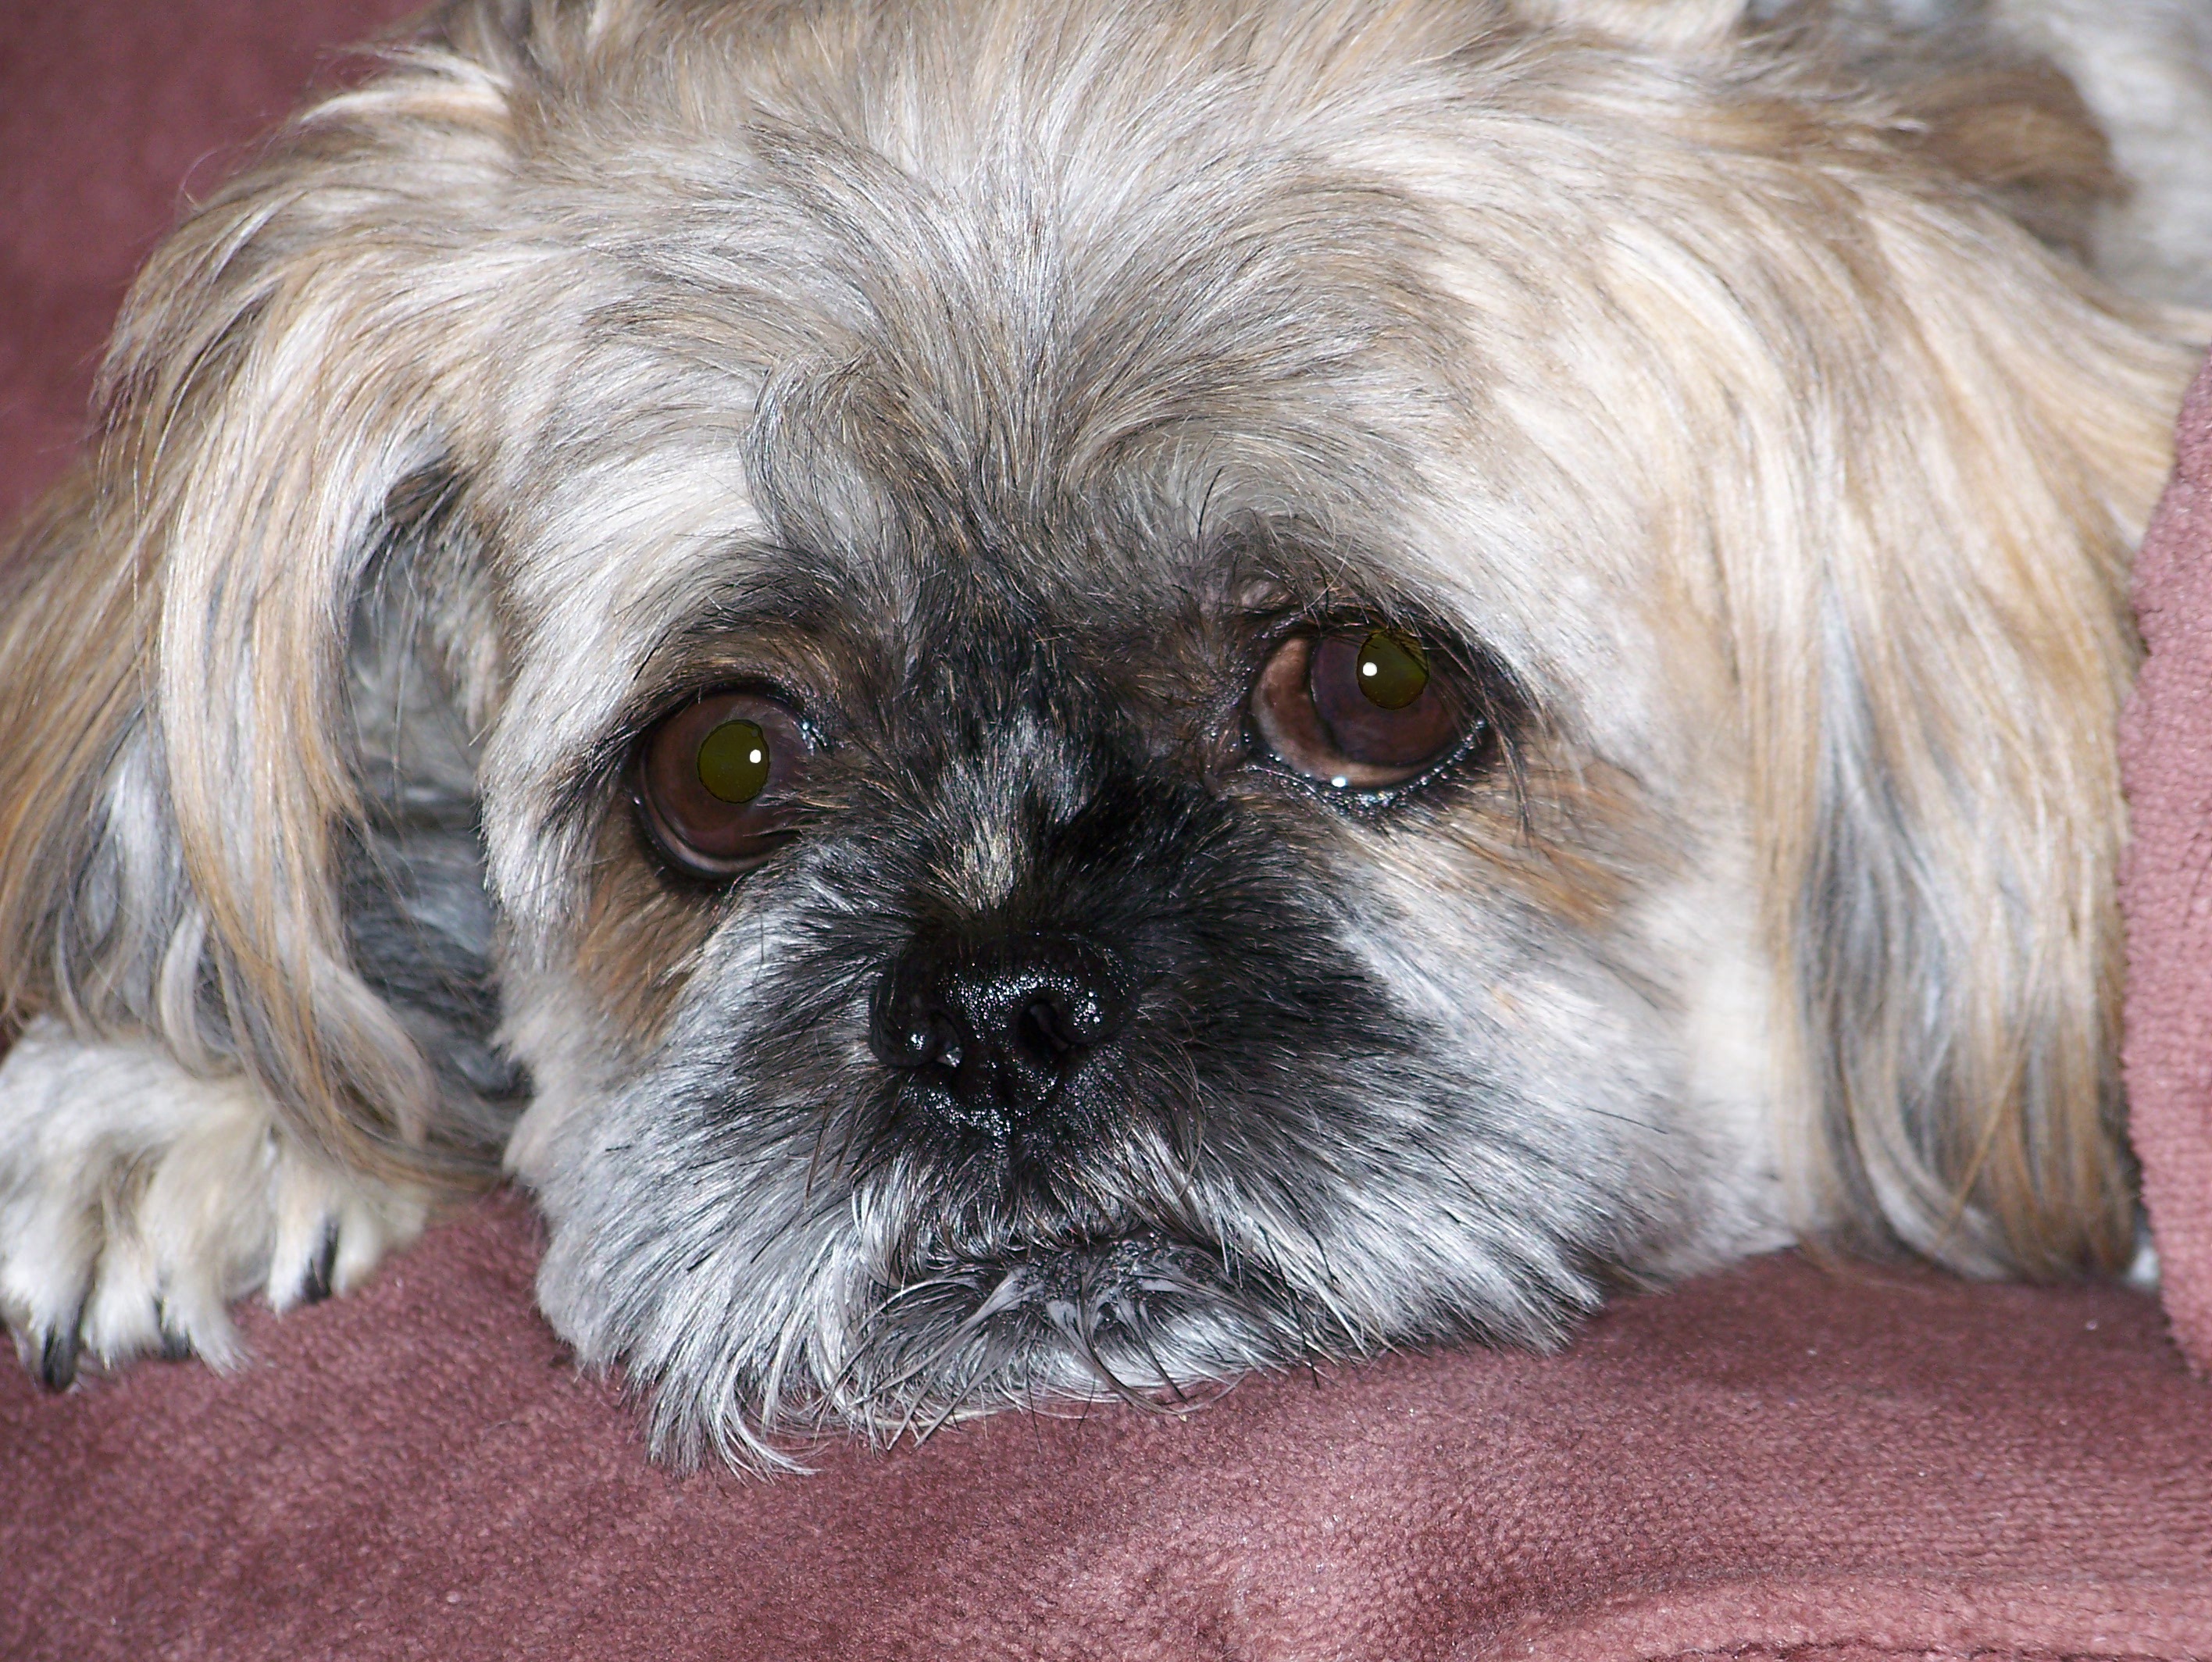
puppy, dog, animal, canine, pet, mammal, friend, sad, face, head, vertebrate, expression, domestic, resting, adorable, lying, dog breed, lhasa apso, breed, pup, doggy, companion, purebred, shih tzu, pekingese, dog like mammal, carnivoran, schnoodle, dog crossbreeds, tibetan spaniel, chinese imperial dog